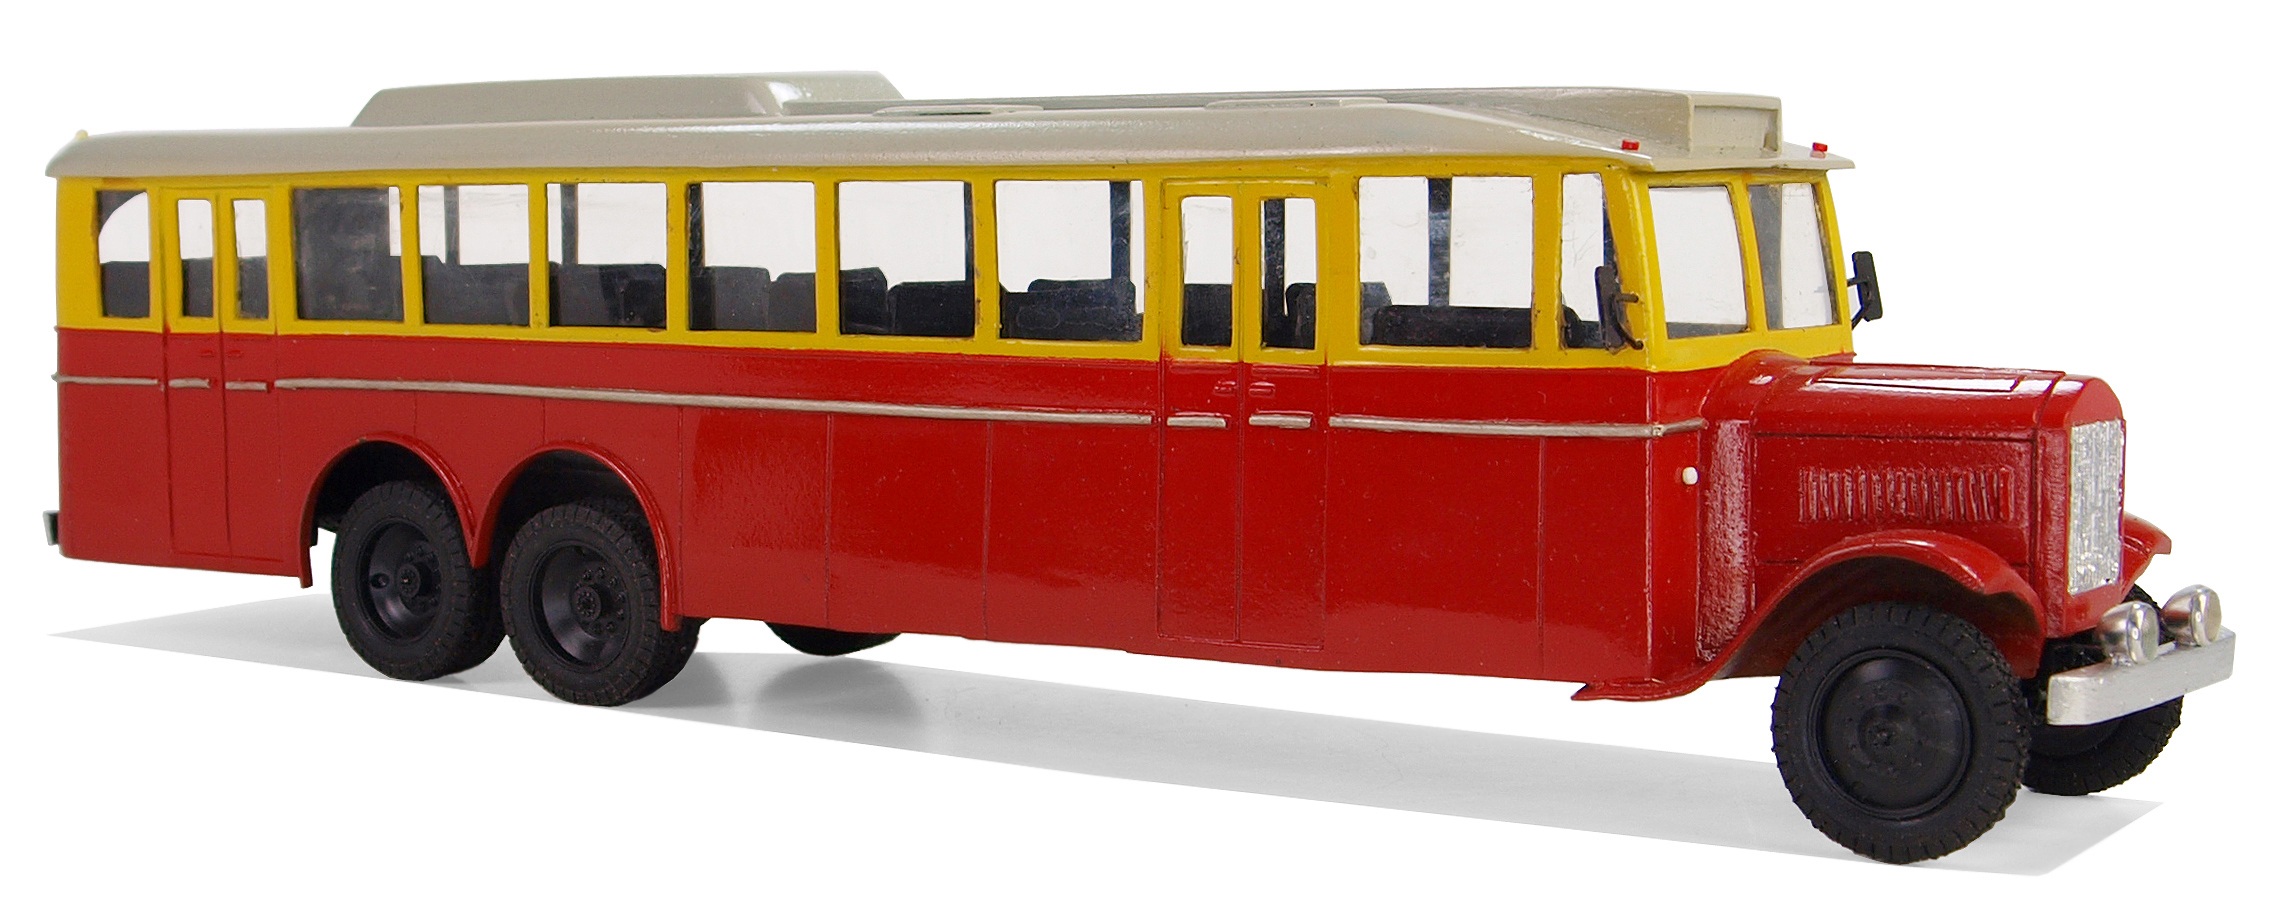
traffic, transport, vehicle, nostalgia, leisure, bus, oldtimer, classic, russia, ussr, model buses, model cars, collect, transport and traffic, service bus, hobby, model car, double decker bus, school bus, land vehicle, yaroslav, mode of transport, ya 2